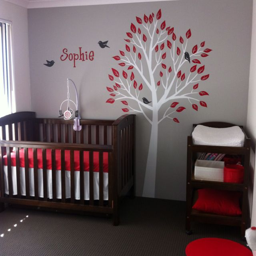
i know this is a baby room ... but the white tree with red leaves and black birds looked fantastic .